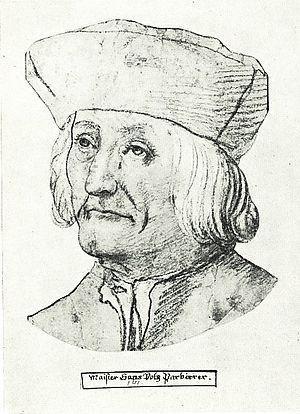
Hans Folz est un chirurgien-barbier et un Meistersinger de la fin du XVᵉ et du début du XVIᵉ siècle.
Le pape Jules II organise la Cappella Giulia.